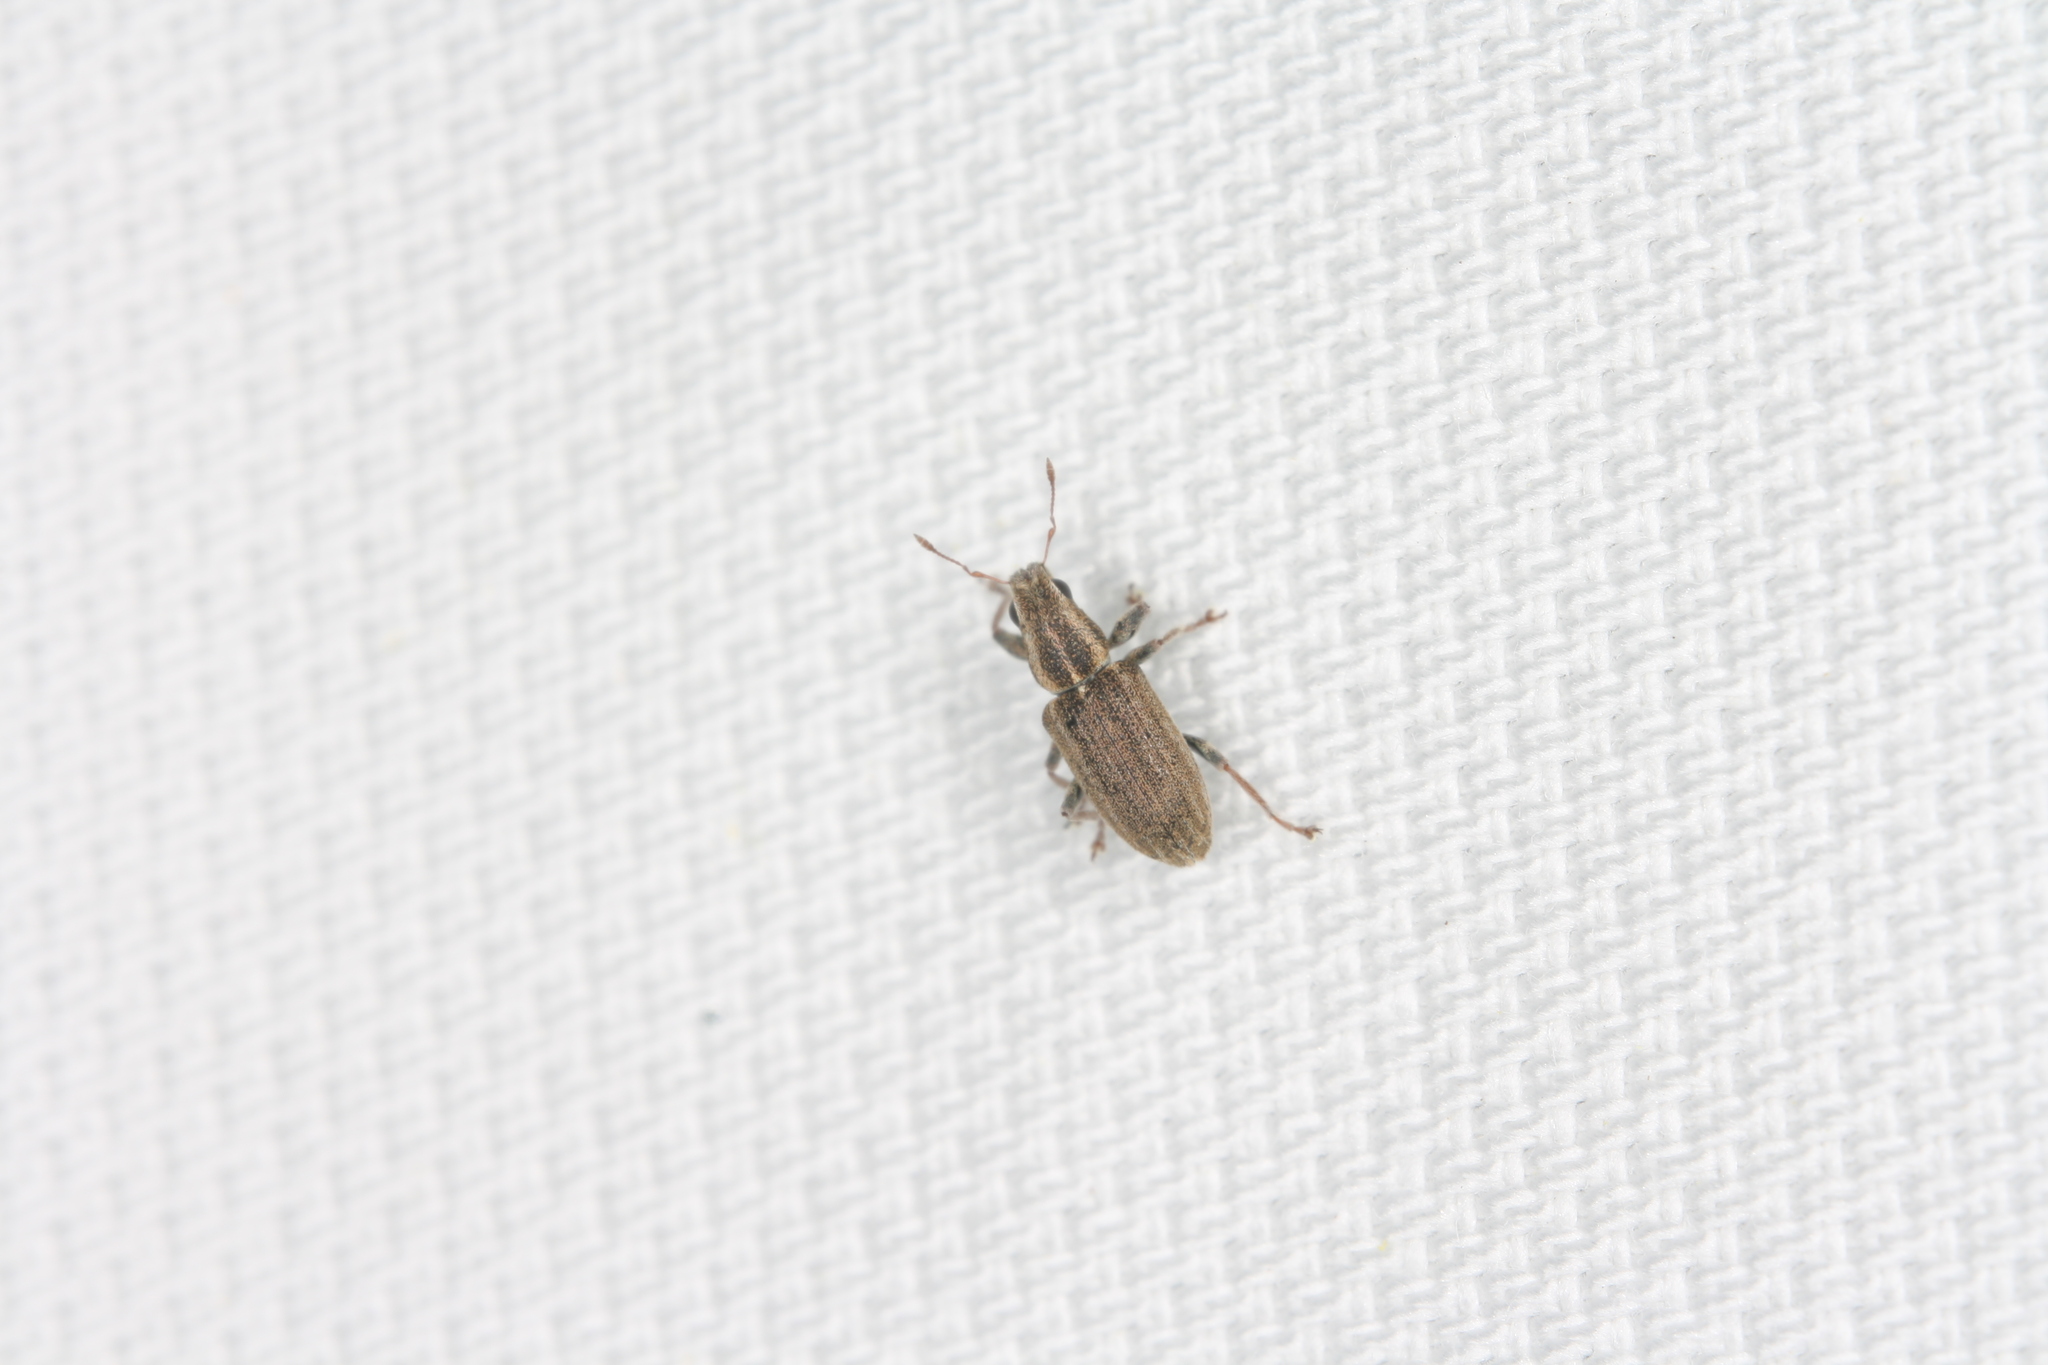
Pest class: pea_leaf_weevil